Seitz decision

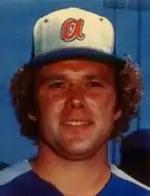
Andy Messersmith

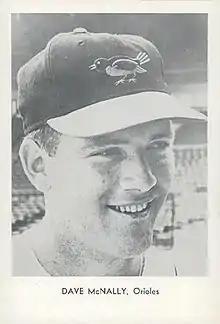
Dave McNally

In 1975, Messersmith played his third season with the Los Angeles Dodgers, while McNally played his first season with the Montreal Expos, having been traded by the Orioles in December 1974. Both players had had their 1974 contracts automatically renewed by their teams for the 1975 season, on the basis of the reserve clause. Since neither signed a contract during that option year, both asserted that they were free to sign with other teams the following season (1976). The owners disagreed, arguing that under the reserve clause the one-year contracts were perpetually renewed.